Neil Simon Theatre

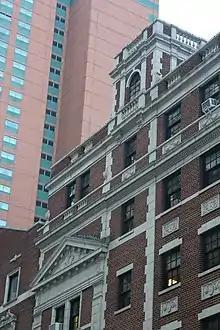
Attic

In January 1927, Alexander Pincus and M. L. Goldstone bought the sites at 244–254 West 52nd Street from the Lebanon Estates Corporation, with plans to develop a legitimate theater on the site. Pincus had previously developed the Longacre and Imperial theaters; he and Goldstone planned to fund the theater's $1.4 million cost. The same month, Pincus submitted plans to the New York City Department of Buildings for a theater at the site, designed by Herbert J. Krapp. Pincus and Goldstone awarded a general contract for the theater's construction to the O'Day Construction Company that March. By October 1927, Aarons and Freedley had leased the theater and planned to stage George and Ira Gershwin's musical "Funny Face", starring Fred and Adele Astaire. The Alvin opened on November 22, 1927, with "Funny Face"; that show ran for 250 performances. Brooks Atkinson, the theater critic for "The New York Times", wrote: "If "Funny Face" had been less engrossing, the audience might have had more time to appreciate the new theatre."